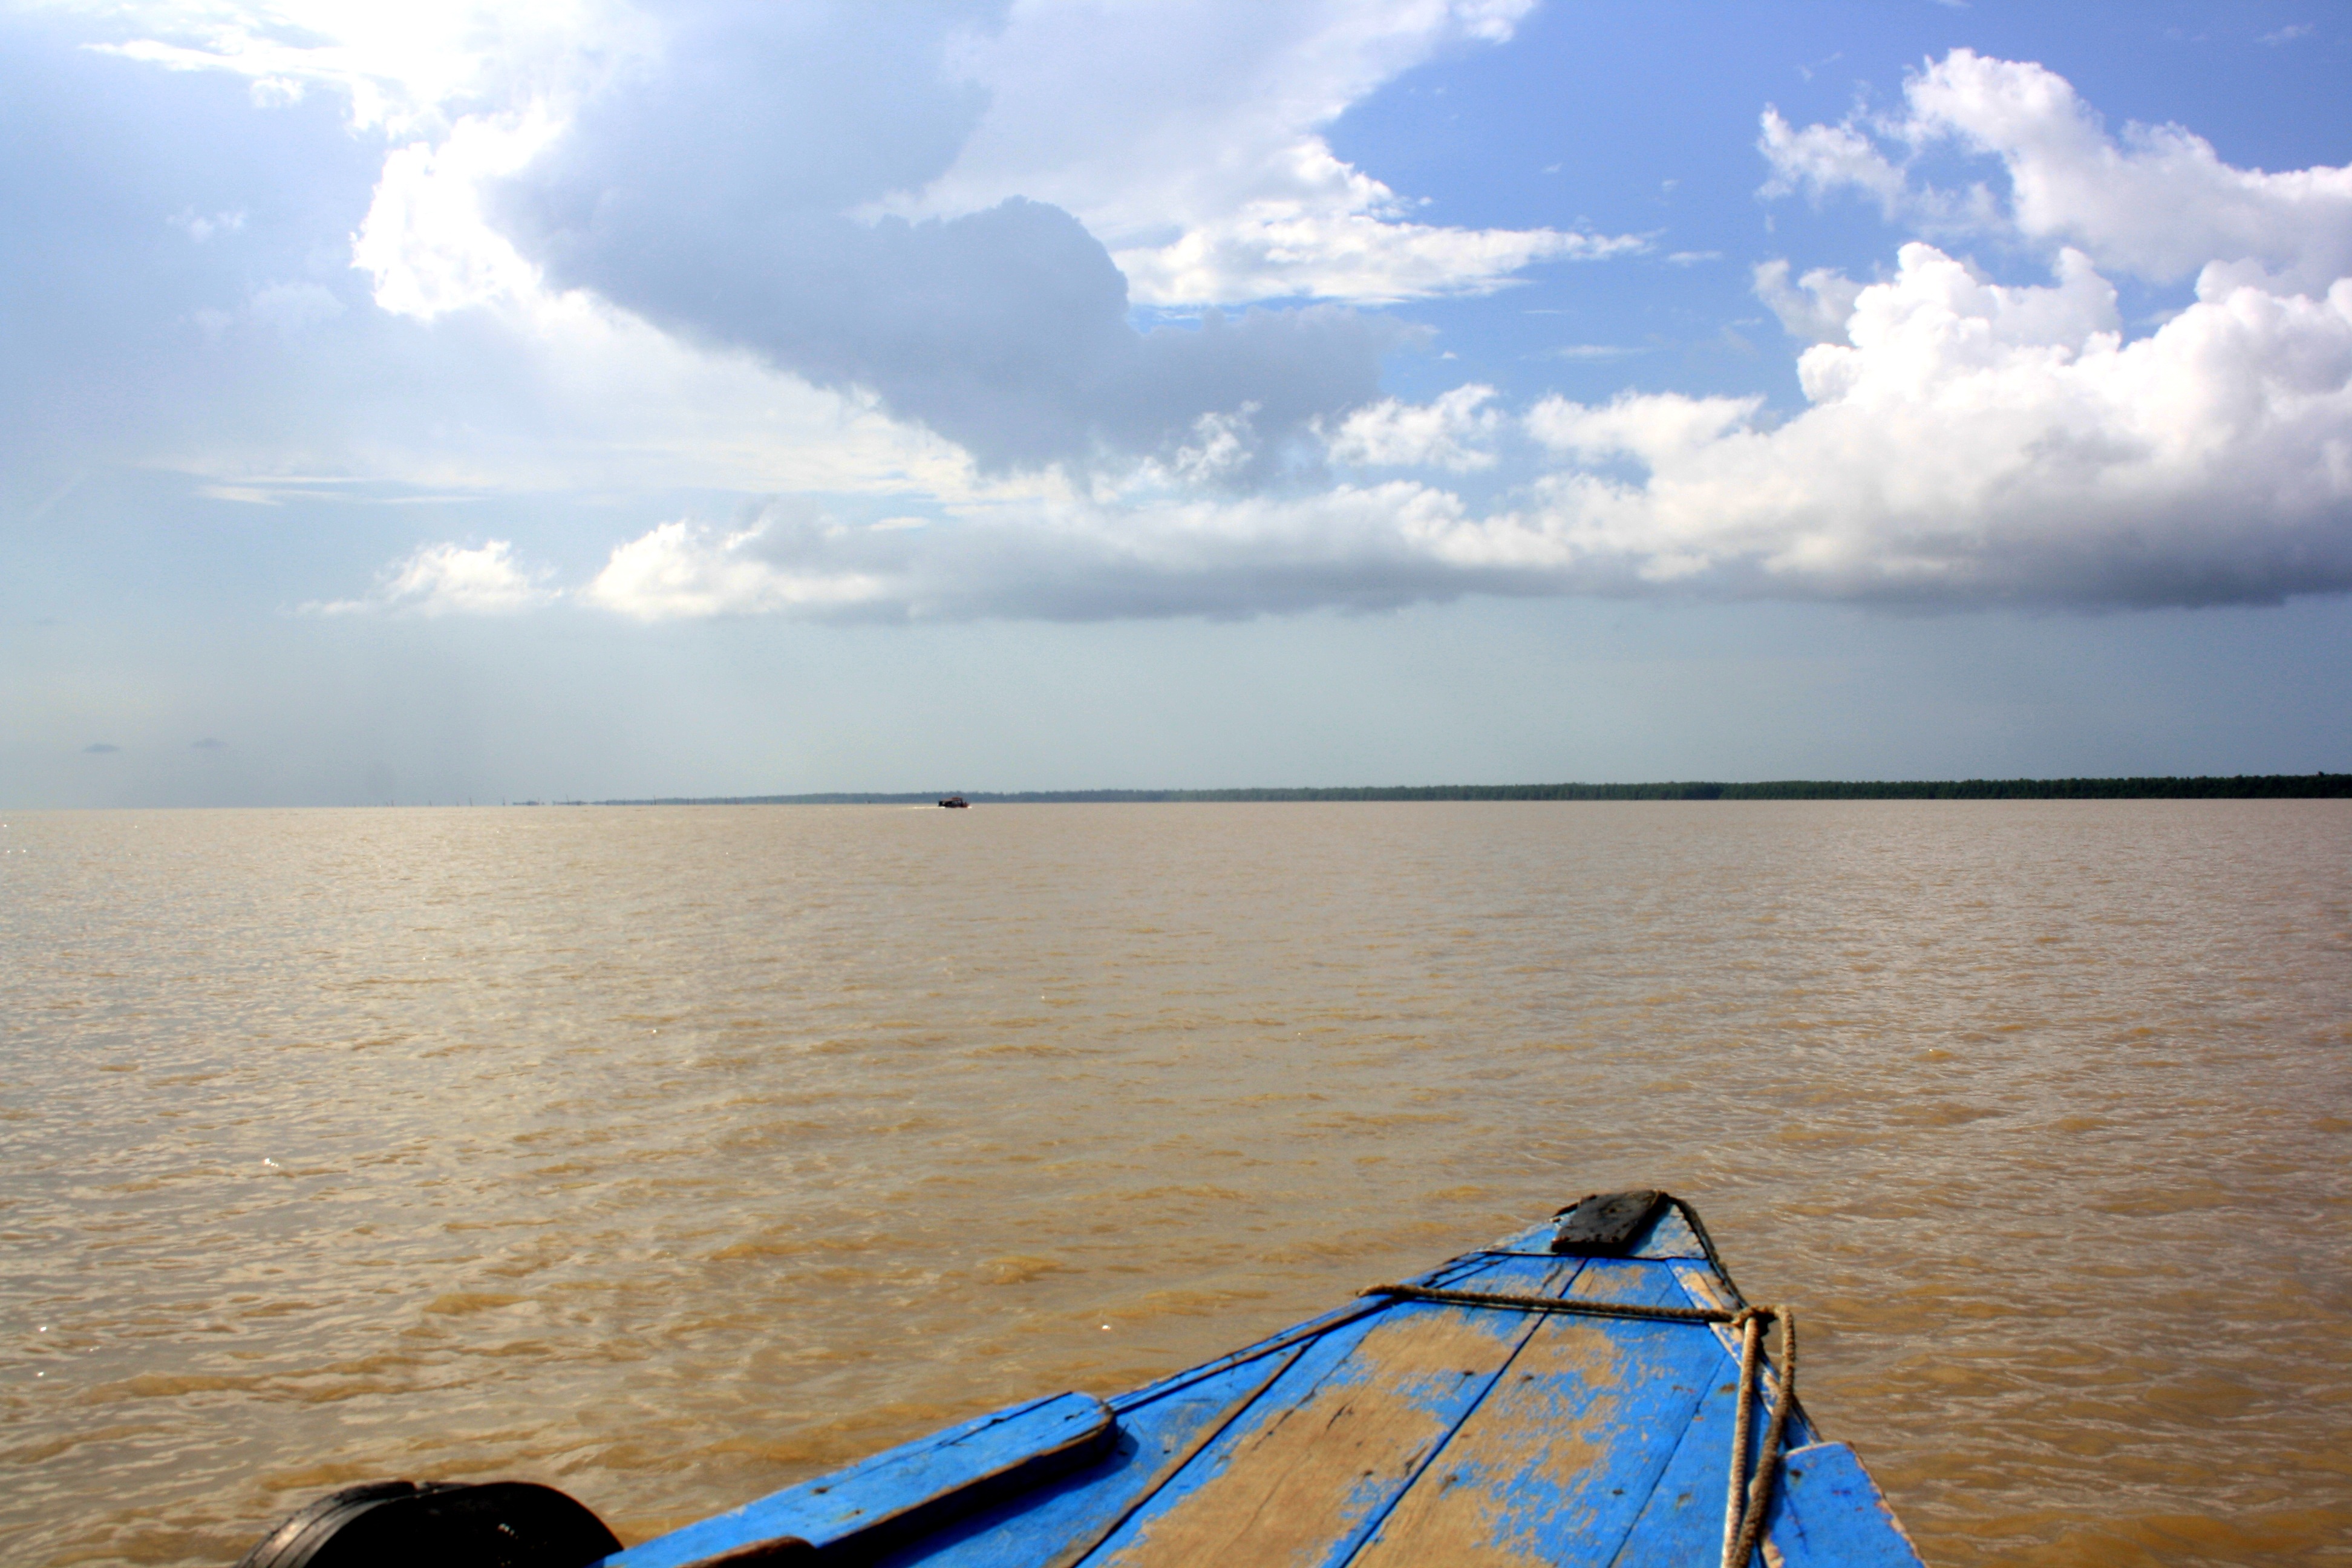
sea, boat, river, paddle, vehicle, bay, kayak, sports equipment, boating, watercraft, loch, boat ride, amazone, watercraft rowing